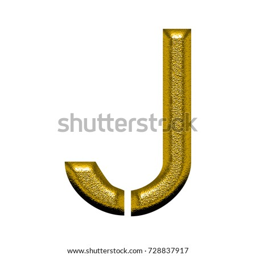
stencil style golden uppercase or capital letter j in a 3d illustration with a rough mottled aged gold metal surface texture and separated font style isolated on a white background with clipping path .